Space Station 13

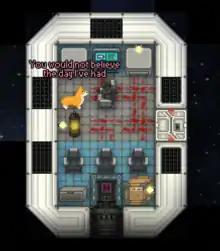
As a sandbox, the game's plot is 100% player-driven every round.

"Space Station 13" was originally developed as an atmospherics simulator by Exadv1 in 2003. Its closed source codebase was decompiled in 2007, giving rise to SS13's current popularity.